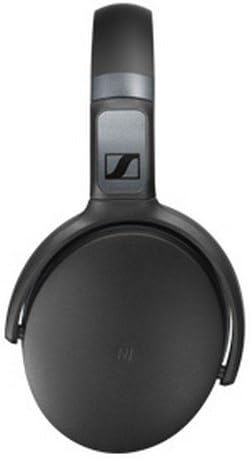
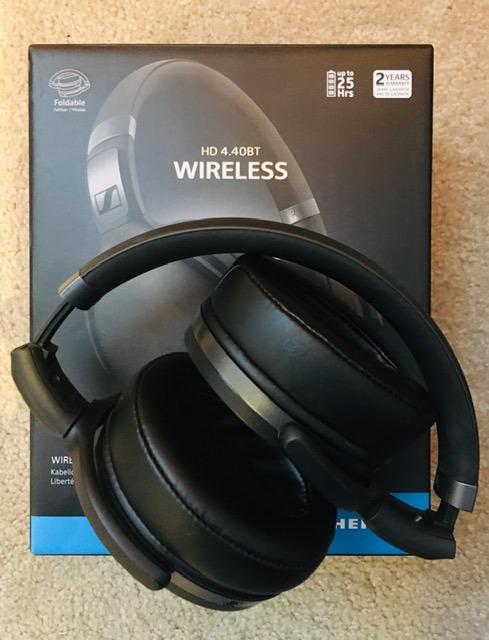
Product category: headphones
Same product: yes